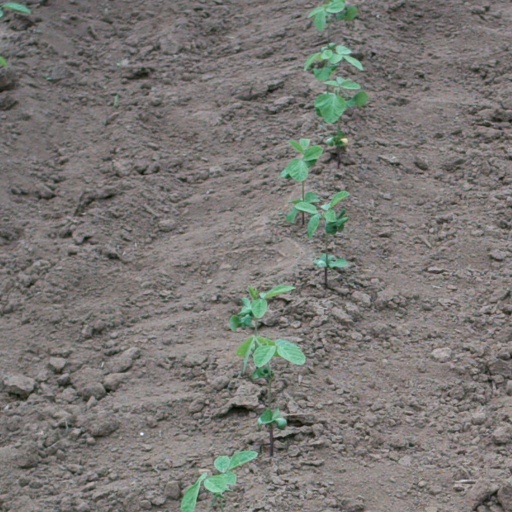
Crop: soybean